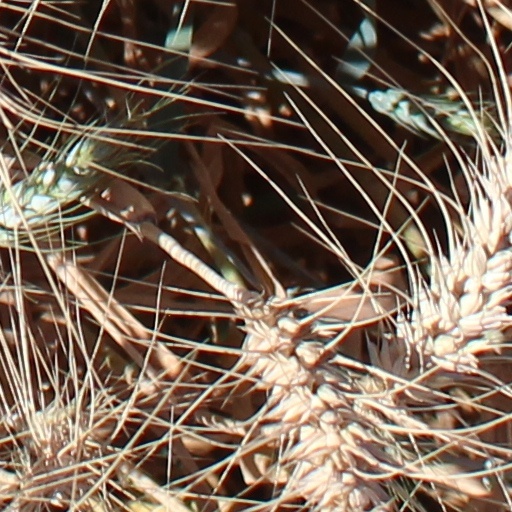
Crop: wheat